Seo Yea-ji

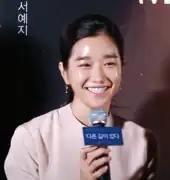
Seo at a press conference for "Another Way" in January 2017

Starting of 2017 was marked by Seo's first leading role in the film "Another Way" (2017) which dealt with the issue of suicide pacts. Seo was praised from viewers as "New Thriller Queen" when she starred in OCN thriller mystery television series "Save Me" (2017).